Culture of Malaysia

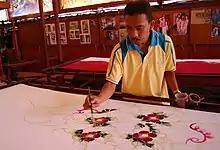
A craftsman making "batik". Malaysian "batik" is usually patterned with floral motifs with light colouring.

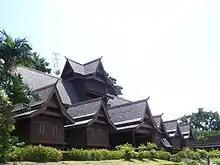
Replica of the palace of the Malacca Sultanate, built from information in the Malay Annals.

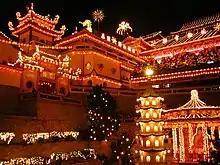
South-East Asia's Largest Temple- Kek Lok Si in Penang being illuminated in preparation for the Lunar New Year.

Traditional Malaysian art is mainly centred on the crafts of carving, weaving, and silversmithing. Traditional art ranges from handwoven baskets from rural areas to the silverwork of the Malay courts. Common artworks included ornamental kris and beetle nut sets. Luxurious textiles known as "Songket" are made, as well as traditional patterned batik fabrics. Indigenous East Malaysians are known for their wooden masks. Malaysian art has expanded only recently, as before the 1950s Islamic taboos about drawing people and animals were strong. Textiles such as the batik, songket, Pua Kumbu, and tekat are used for decorations, often embroidered with a painting or pattern. Traditional jewelry was made from gold and silver adorned with gems, and, in East Malaysia, leather and beads were used to the same effect.